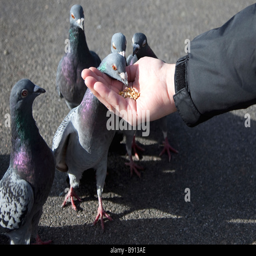
pigeons feeding from a hand